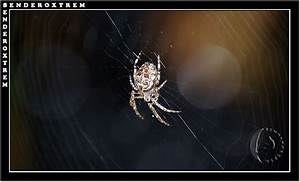
Label: ragno